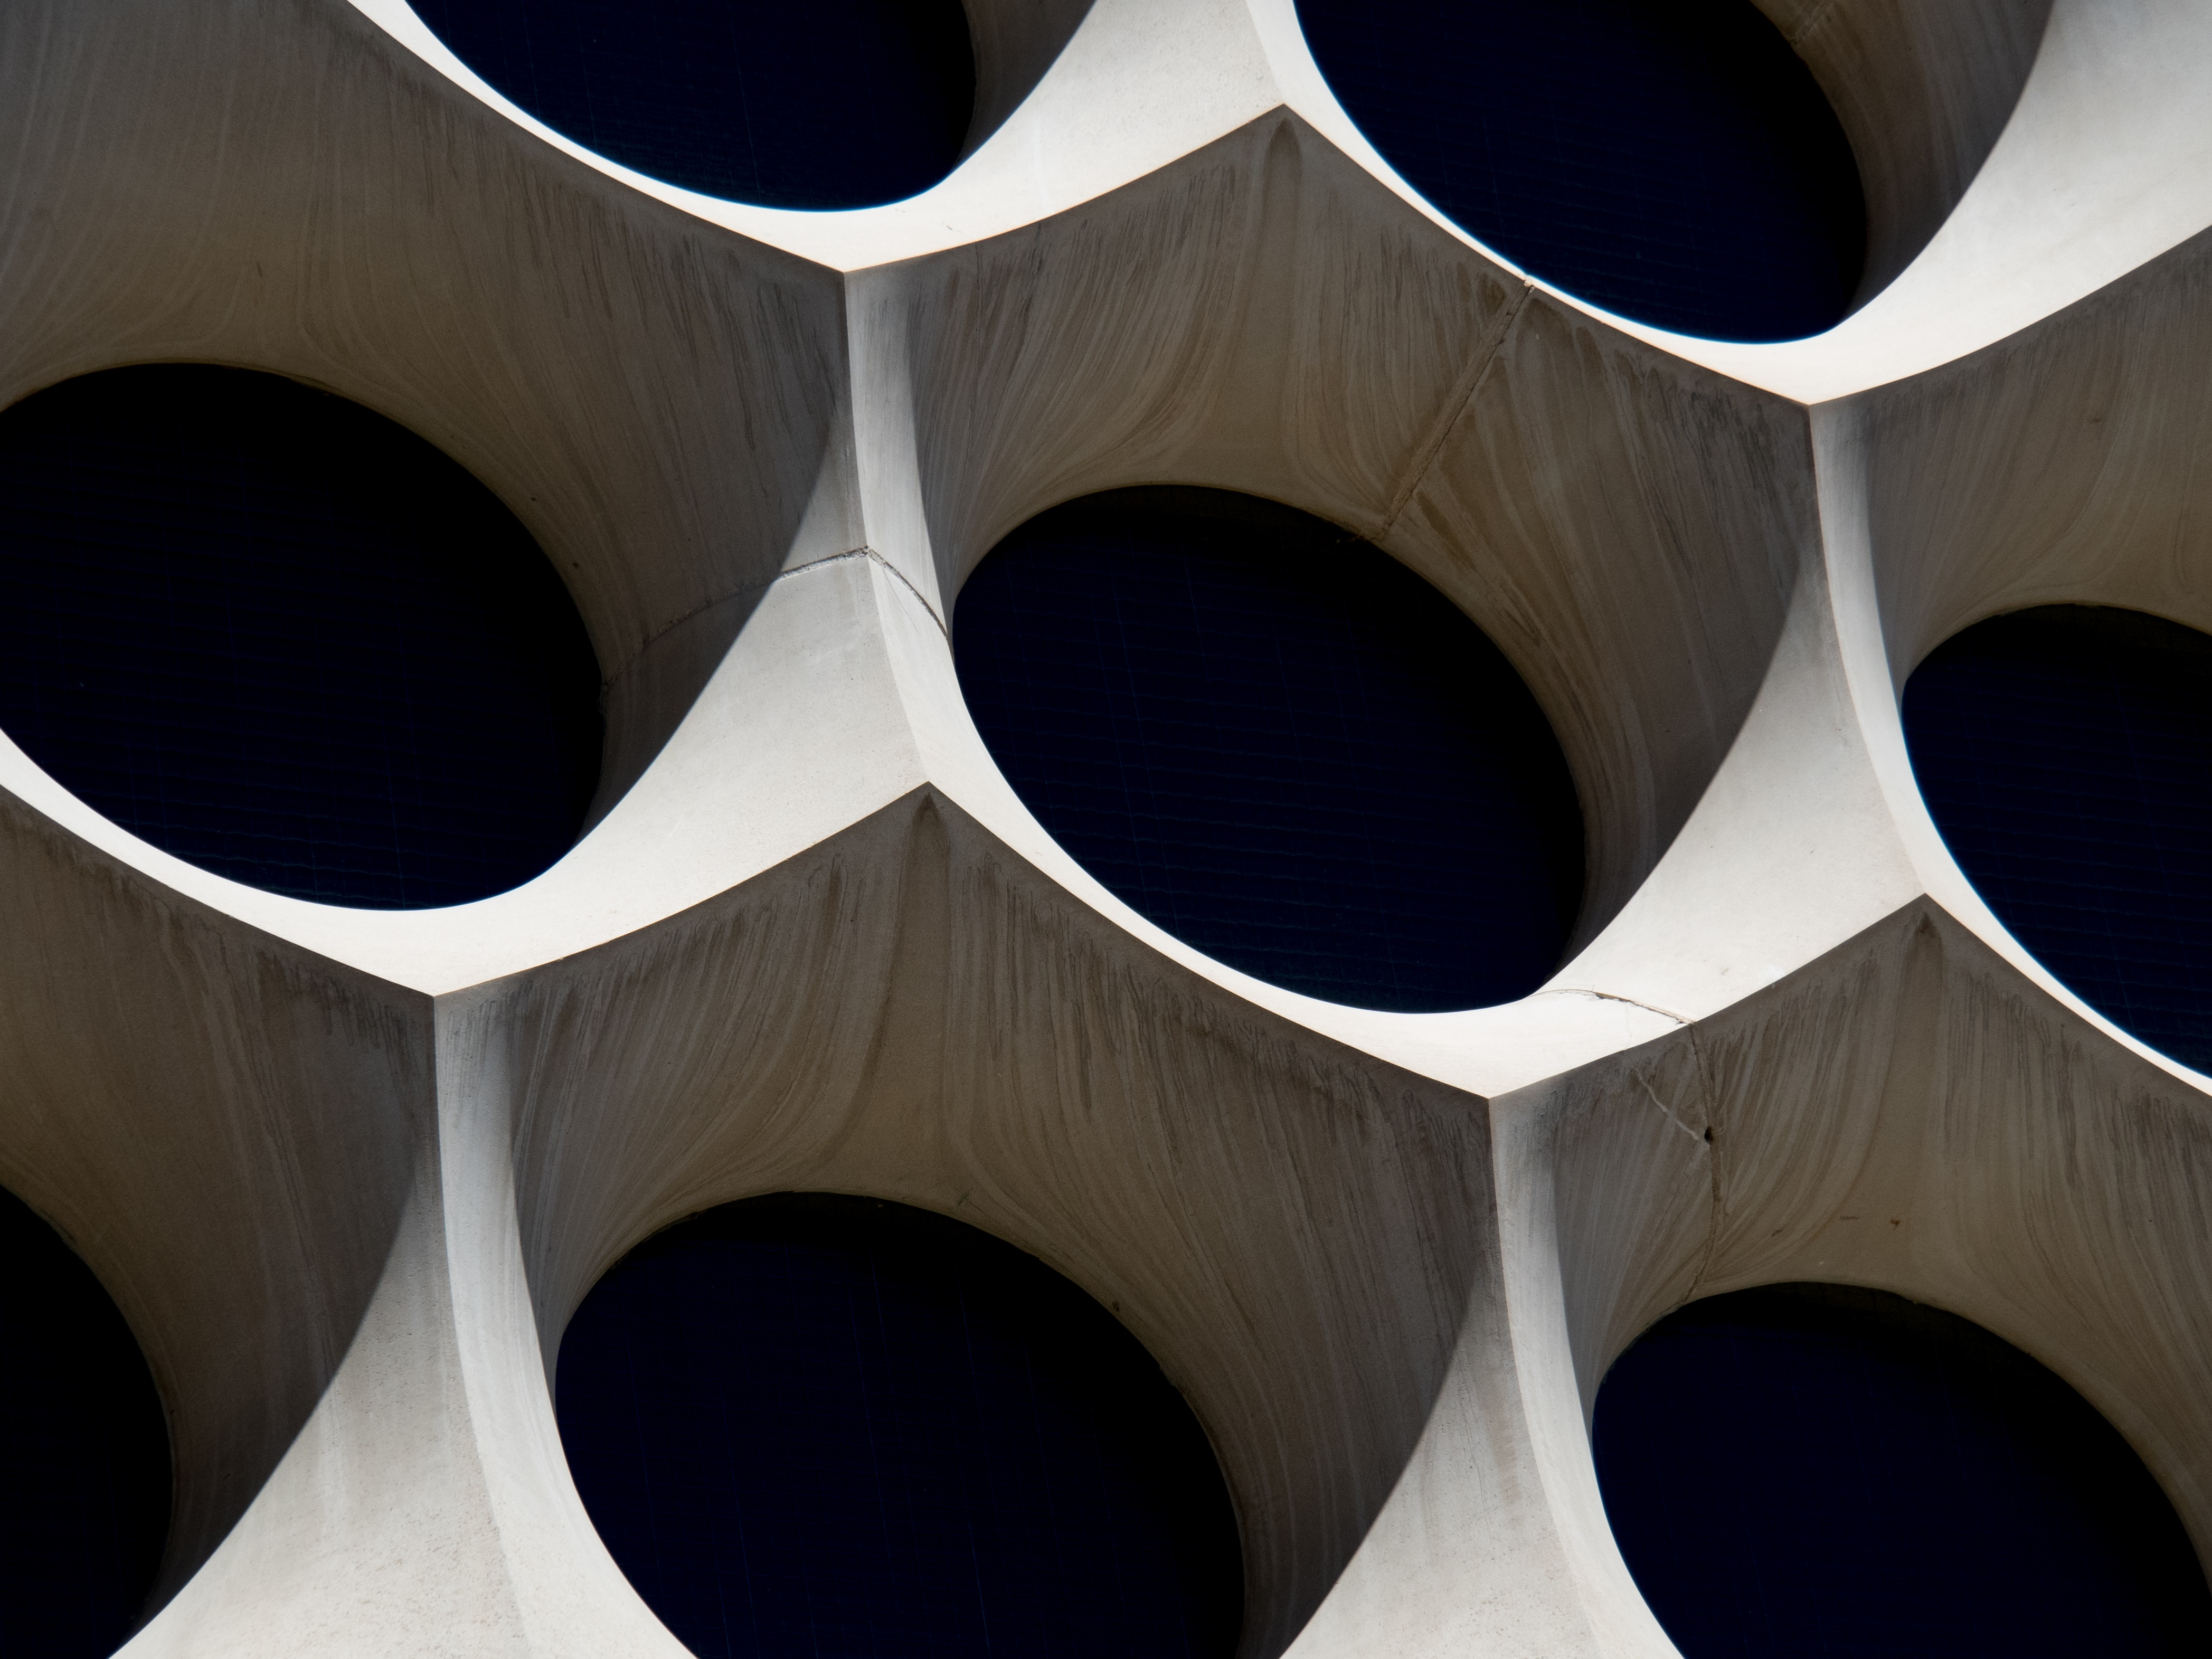
architecture, white, wheel, glass, reflection, tower, color, blue, cathedral, black, barcelona, circle, modern architecture, lights, colors, design, windows, glasses, symmetry, catalonia, shape, sagrada familia